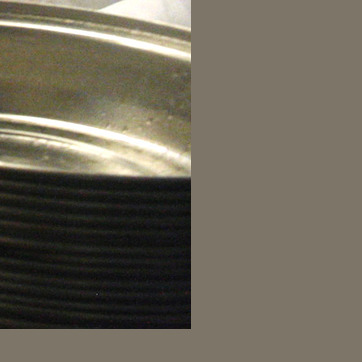
Material: metal